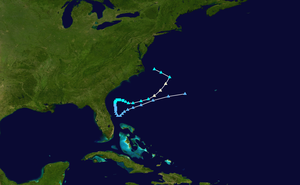
La tempête subtropicale Andrea est la 1ʳᵉ de la saison cyclonique 2007 pour le bassin de l'océan Atlantique. C'est la première utilisation du nom Andrea, destiné à remplacer Allison.